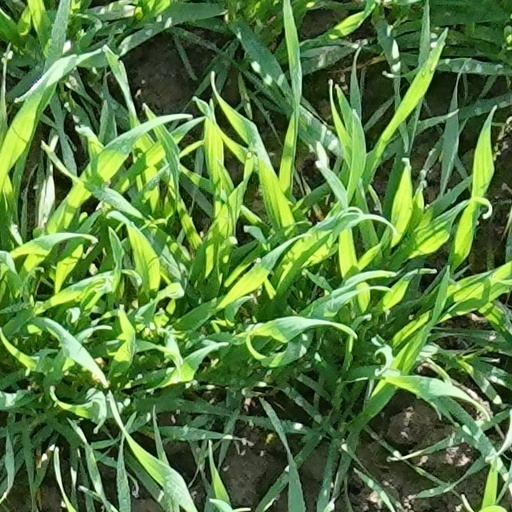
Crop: wheat